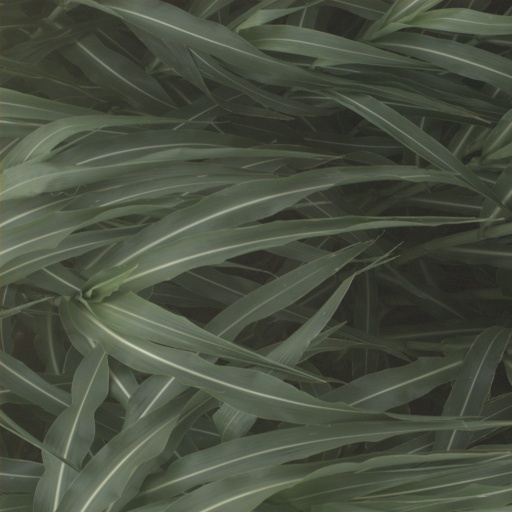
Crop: sorghum